Chicago, St. Paul, Minneapolis and Omaha Railway

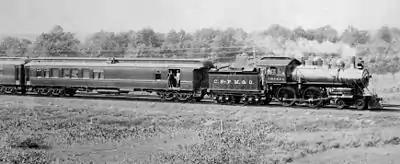
Chicago, St. Paul, Minneapolis and Omaha Railway (CStPM&O) 4-4-0 locomotive #278

The West Wisconsin Railway was authorized in 1876 to build from St. Paul to the Chicago and North Western Railway at Elroy, Wisconsin. It went bankrupt and was acquired in 1878 by the Chicago, St. Paul, and Minneapolis Railway. Its main line from the junction with the Great Northern Railway at St. Paul to Elroy, along with branches from it, became known as the C. St. P. M.'s Eastern Division.